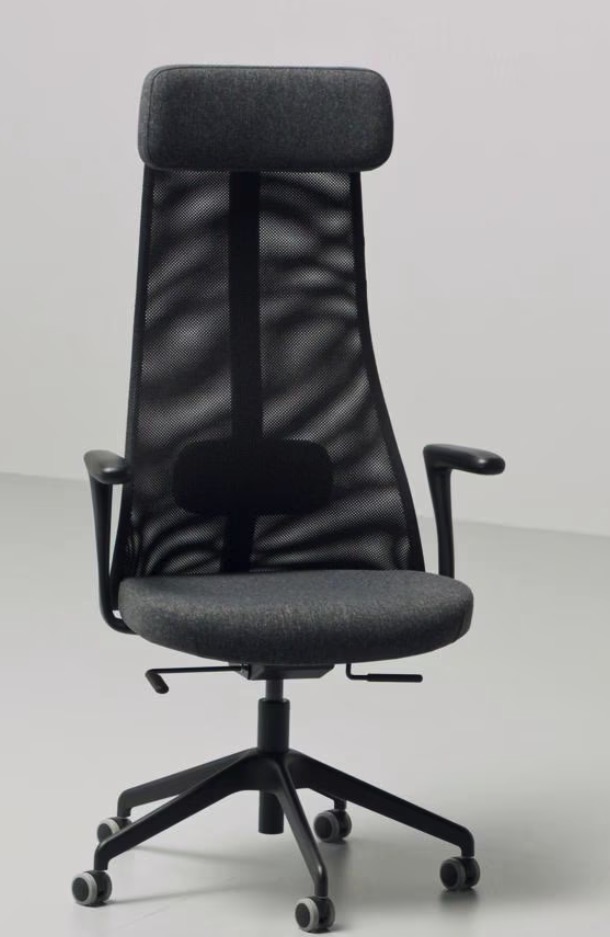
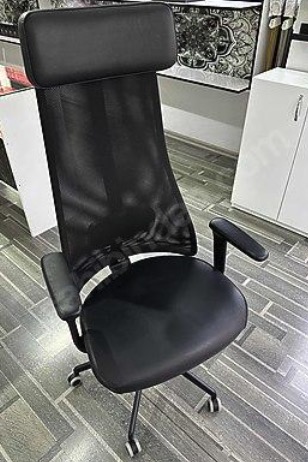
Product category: items_chair
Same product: yes